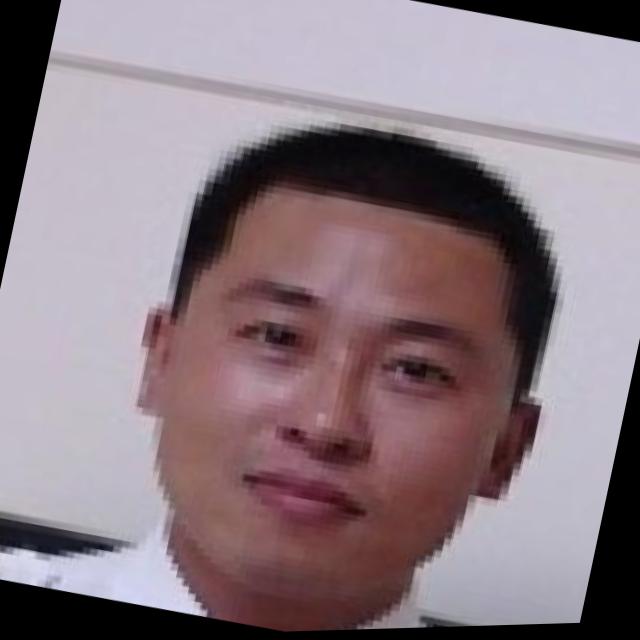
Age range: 21-44